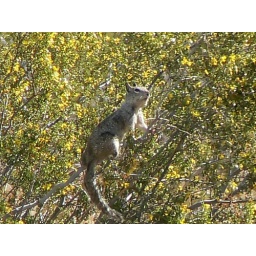
California ground squirrel in a Creosote bush. He was eating the yellow flowers.